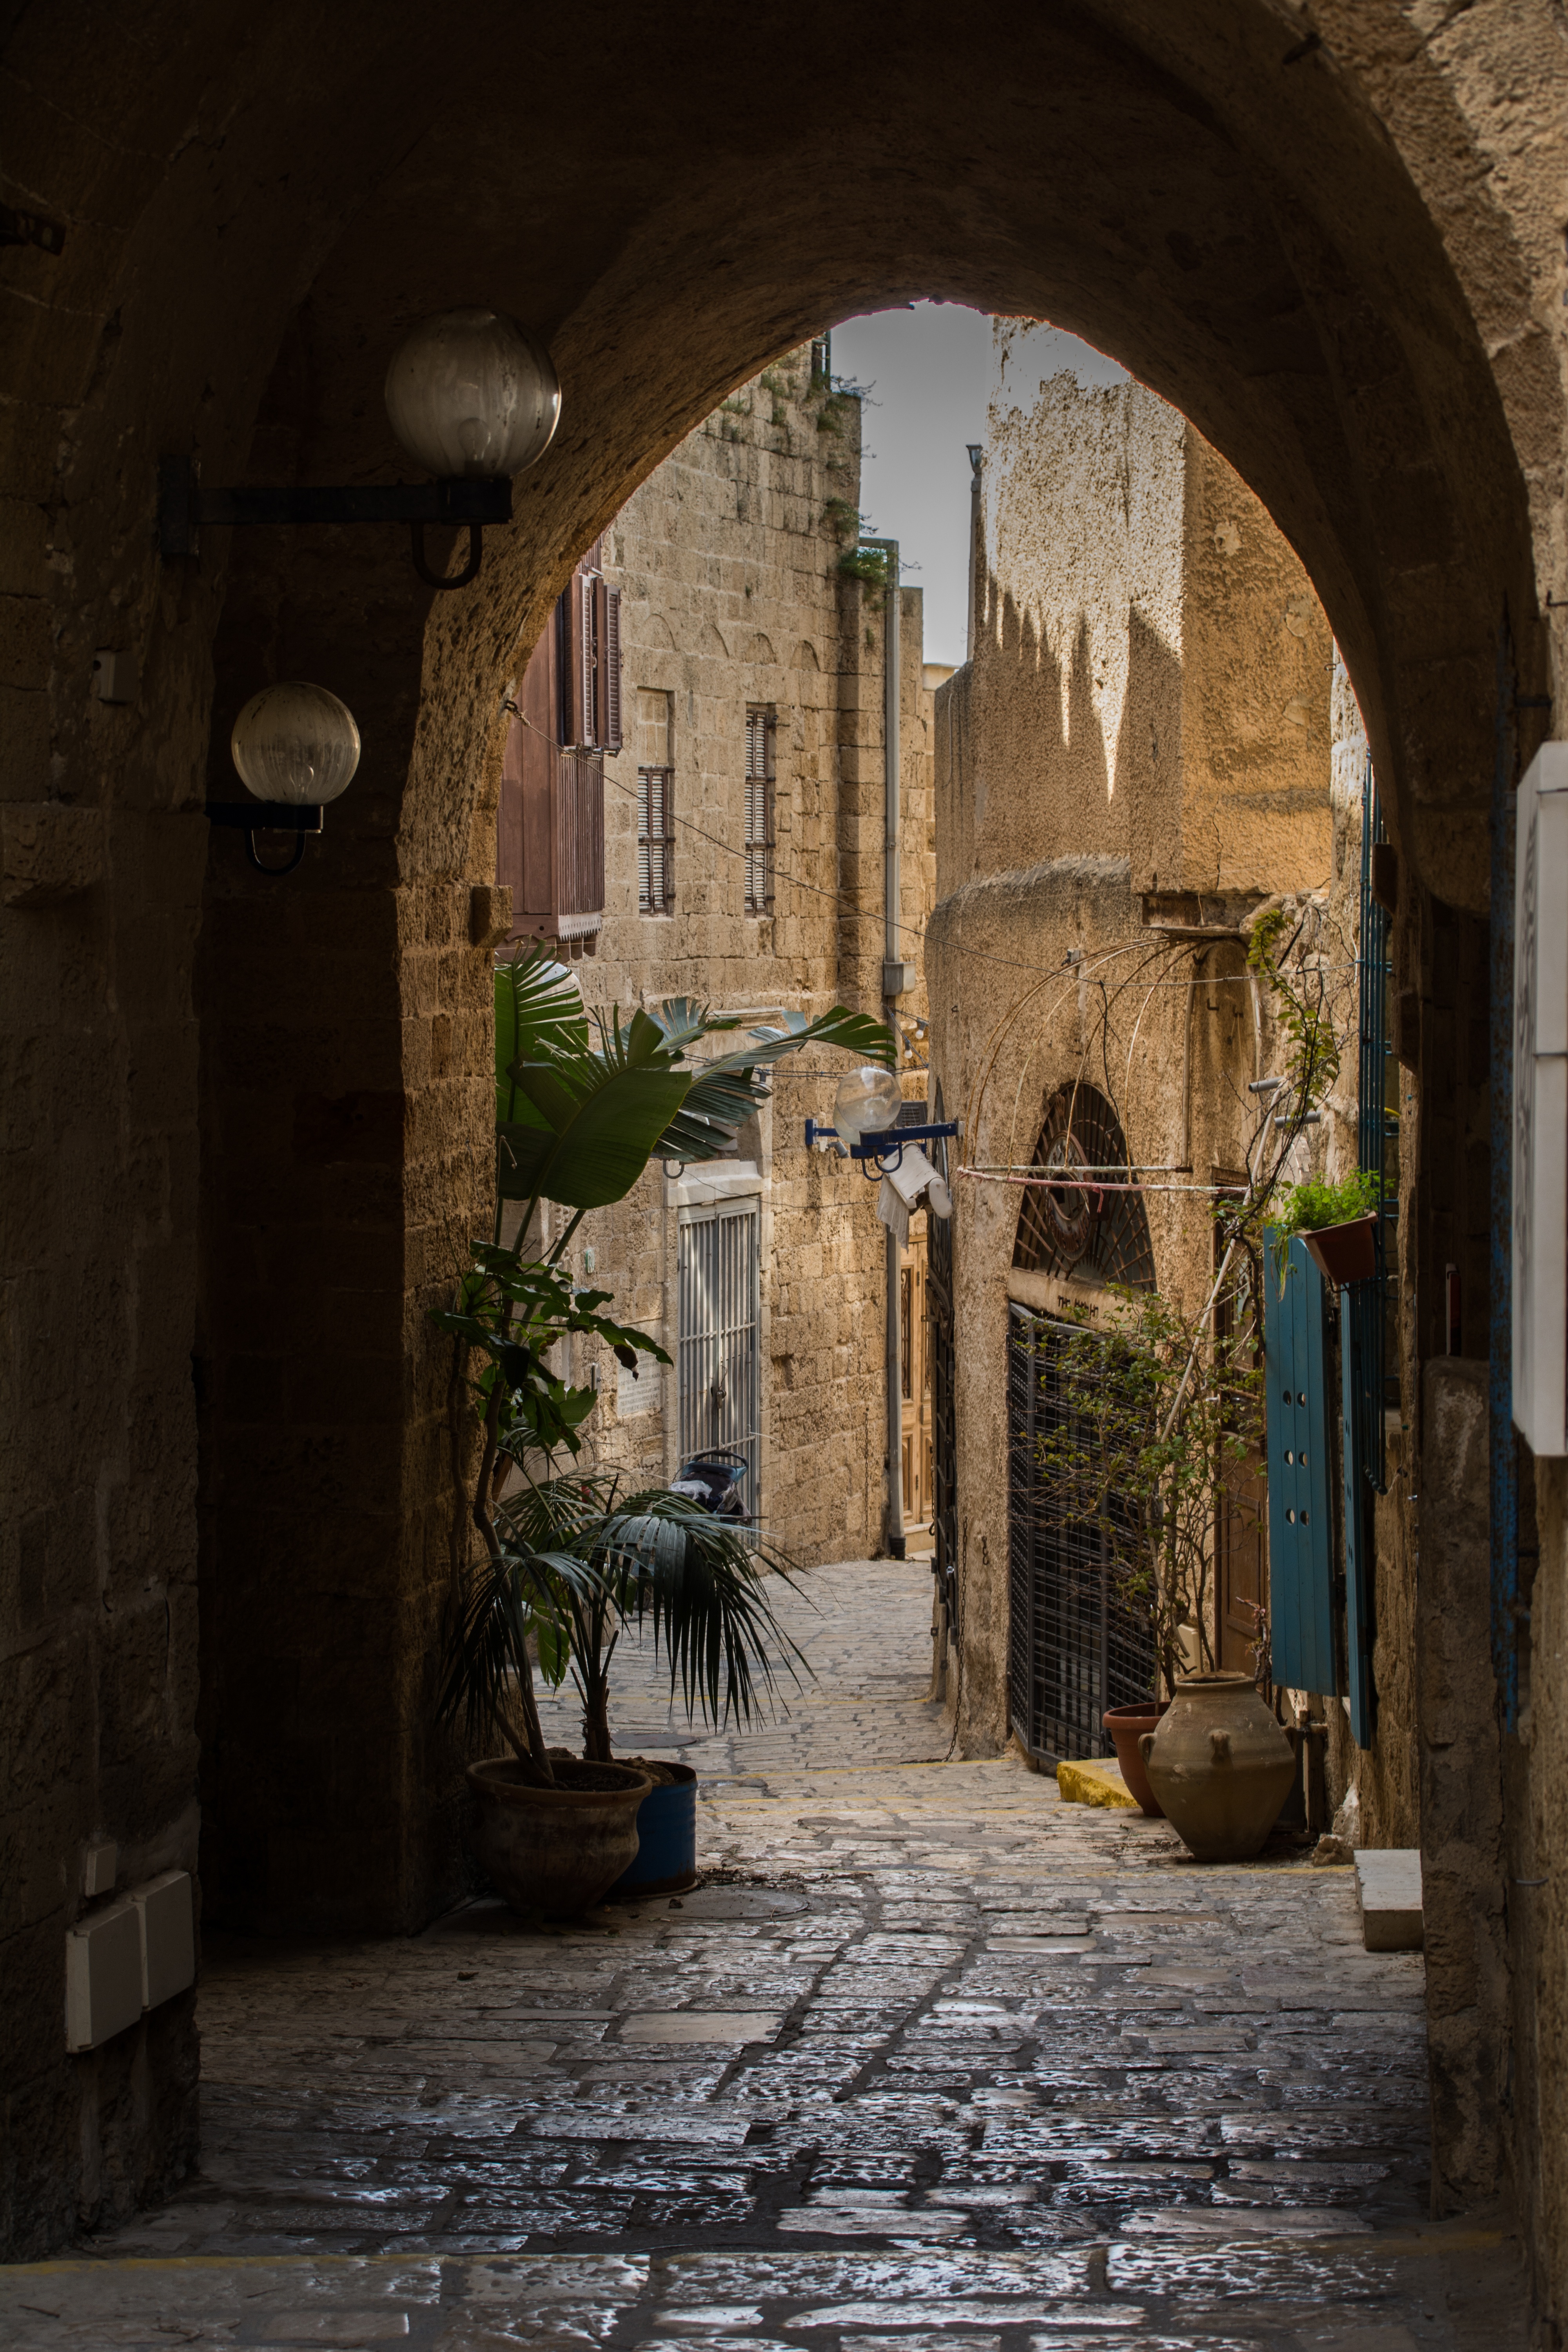
architecture, road, street, town, building, old, alley, city, downtown, arch, church, tourism, place of worship, places of interest, old town, temple, ruins, infrastructure, monastery, history, historically, middle ages, israel, jaffa, old street, ancient history